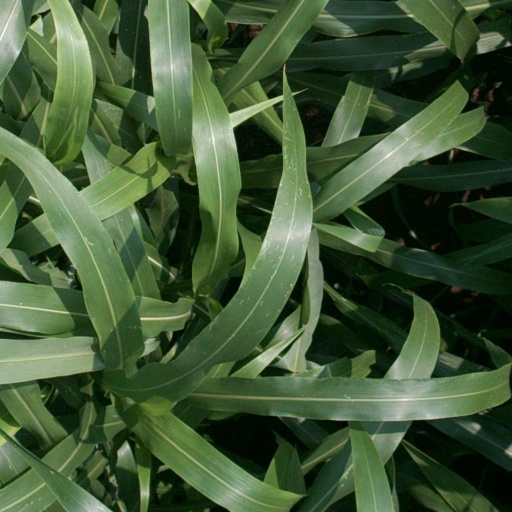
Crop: sorghum